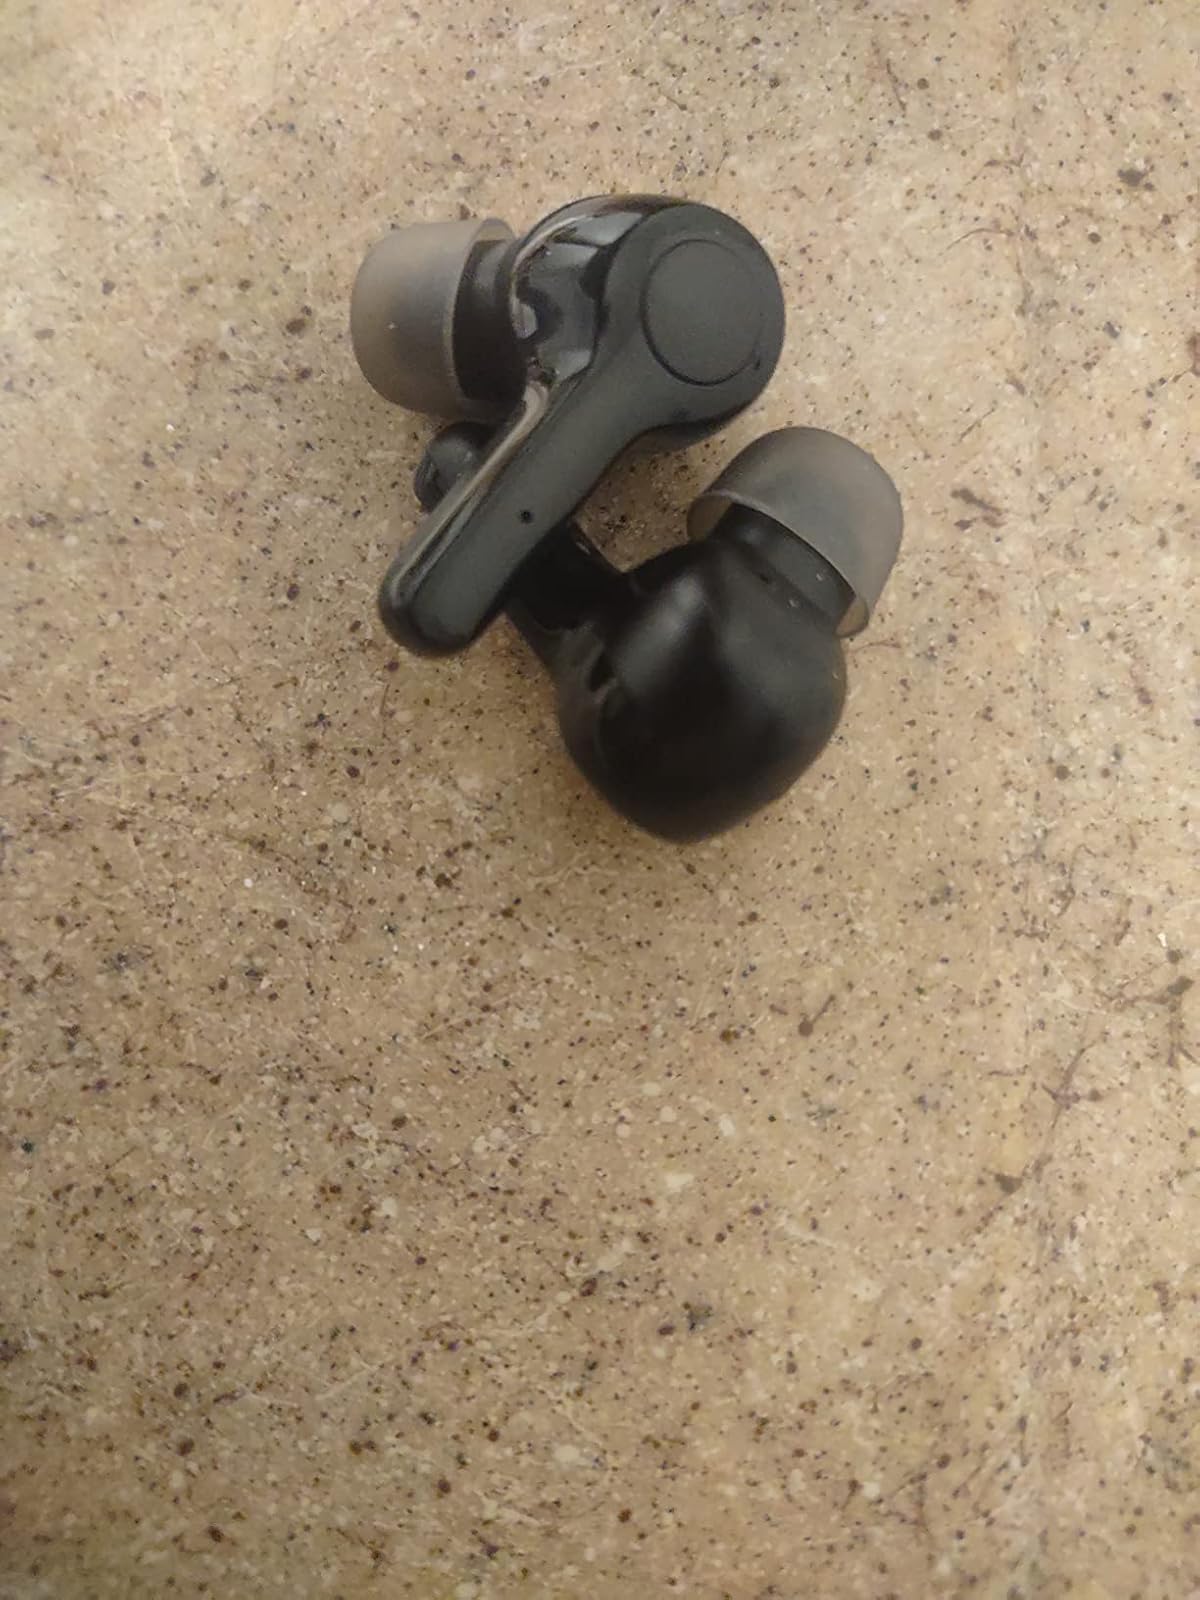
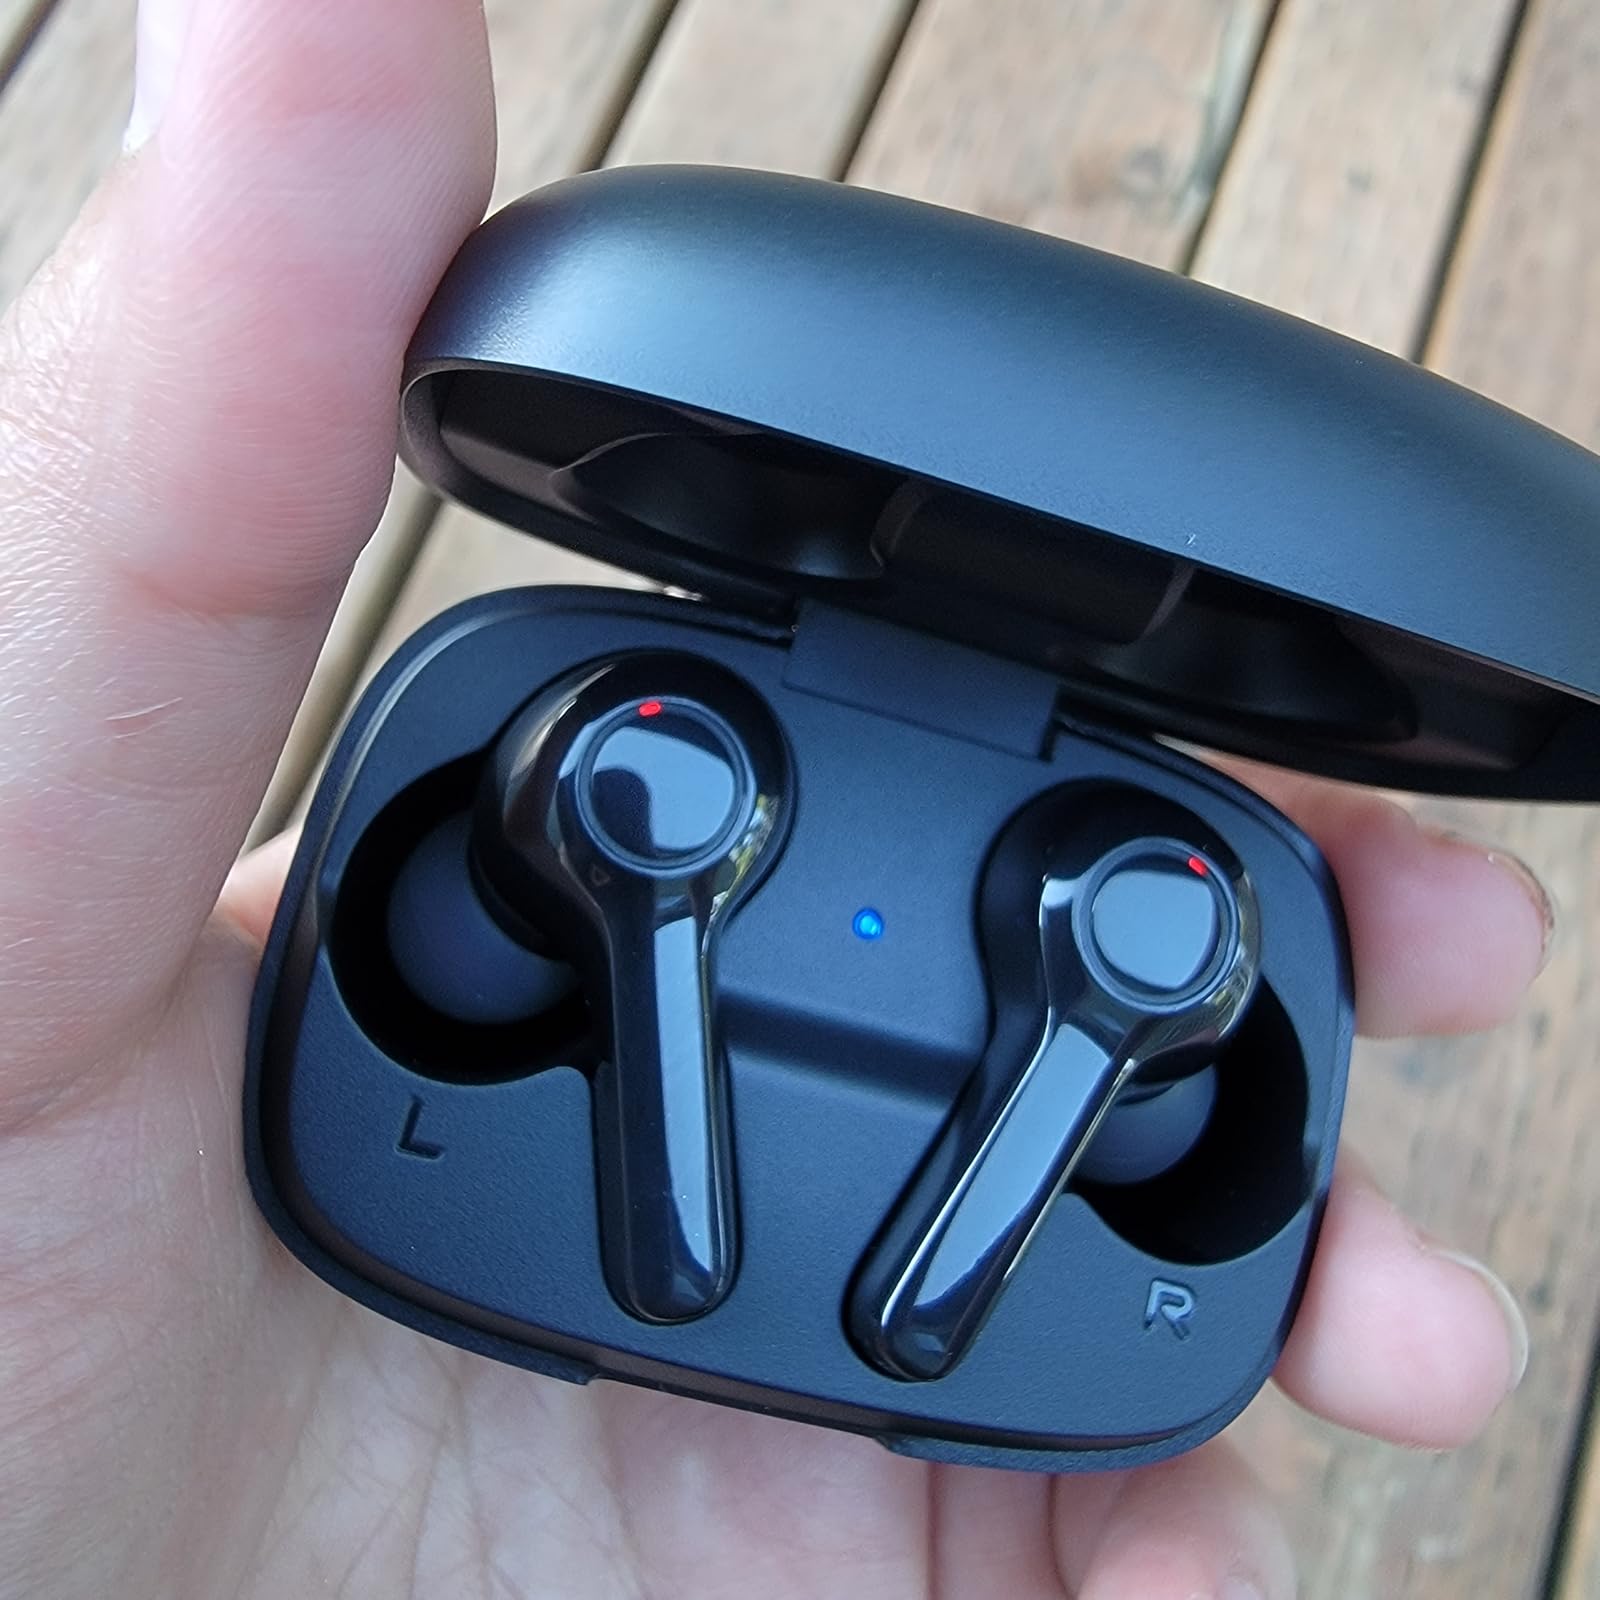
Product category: earbuds
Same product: no